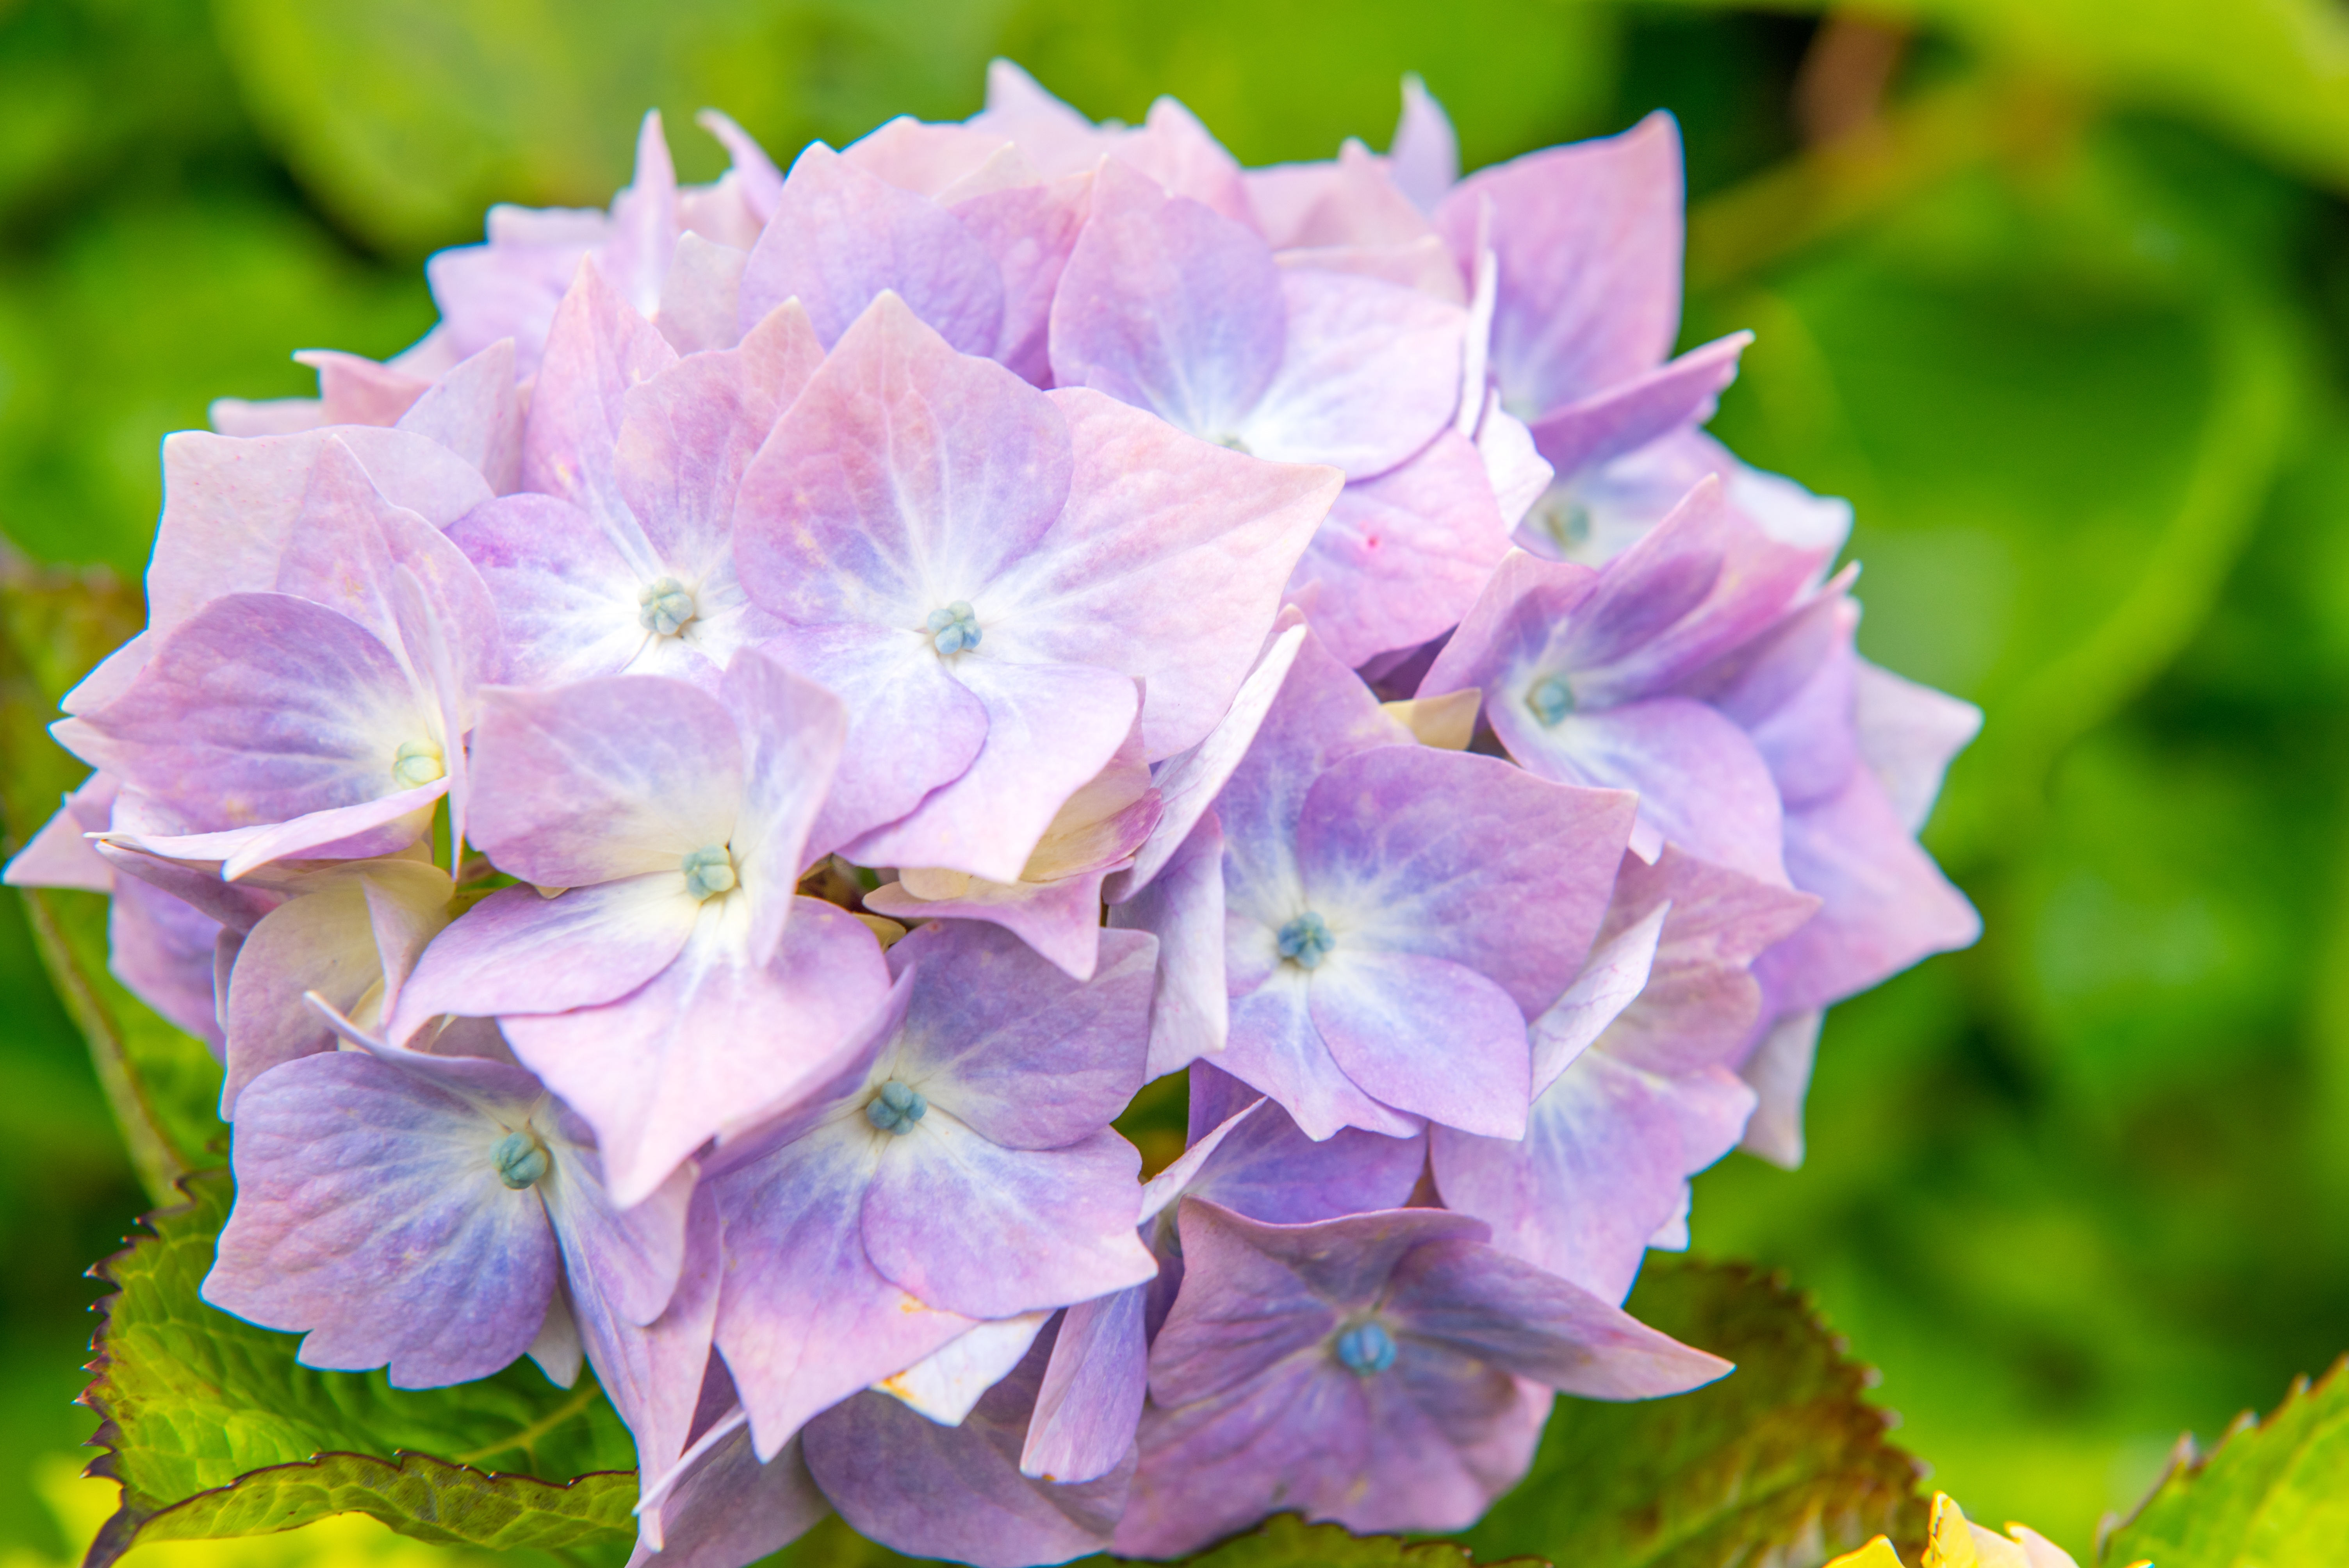
nature, light, plant, leaf, flower, petal, bloom, environment, spring, green, color, park, blue, colorful, garden, flora, hydrangea, background, beautiful, out, frisch, macro photography, hydrangeas, close up view, flowering plant, hydrangeaceae, cornales, annual plant, land plant